Battle of Mikołów

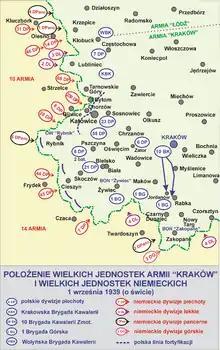
Positions of Polish and German forces before the battle. Map by <a href="https%3A//commons.wikimedia.org/wiki/User%3ALonio17">Lonio17

The battle began with attacks by aircraft of the German 4th Air Fleet (Luftflotte), which bombed several areas, including the airfield in Katowice. Soon afterwards, early in the morning on September 1, 1939, units of the "Wehrmacht" crossed the Polish-German border. The invaders were helped by members of the German minority in Poland, whose paramilitary organization, the "Freikorps", attacked Polish units from the rear. Several skirmishes took place, most of them in the densely populated industrial areas of the cities of Ruda Śląska, Chorzów and Katowice.